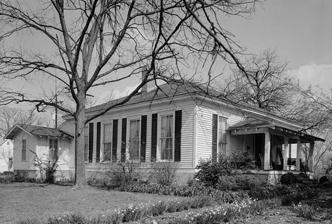
Building: Lucius Q. C. Lamar House
Country: United States of America
Year built: 1862
Historic house in Mississippi, United States United States historic place Lucius Q. C. Lamar House U.S. National Register of Historic Places U.S. National Historic Landmark Lucius Q. C. Lamar House in 1975 Show map of Mississippi Show map of the United States Interactive map showing the location of Lucius Q.C. Lamar House Location 616 North 14th Street, Oxford, Mississippi Coordinates 34°22′19.86″N 89°30′55.01″W / 34.3721833°N 89.5152806°W / 34.3721833; -89.5152806 Built 1869 NRHP reference No. 75001048 Significant dates Added to NRHP May 15, 1975 Designated NHL May 15, 1975 The Lucius Quintus Cincinnatus Lamar House is a historic house museum at 616 North 14th Street in Oxford, Mississippi .  Its mission is "to interpret the life and career of the distinguished 19th-century statesman L.Q.C. Lamar within the context of his times and to encourage the ideal of statesmanship in the 21st century". Admission is free and open to the public Fridays, Saturdays, and Sundays from 1-4 pm unless otherwise advertised. The house was designated a National Historic Landmark in 1975. Background The Lucius Q. C. Lamar House is a site significant for its association with Lucius Quintus Cincinnatus Lamar II , who lived there while a Congressman and U.S. cabinet member. Lamar was active in U.S. national politics but resigned from Congress in January 1861. He wrote the Mississippi Secession Ordinance and served in the Civil War as a cavalry officer. Lamar became a Congressman again in 1872 and later became Secretary of the Interior and then a justice of the Supreme Court . He opposed civil rights legislation, promoted industrial progress, and "symbolized the South's regained political respectability." Origins The house was built by Lucius and Virginia Lamar in 1869 and was owned by Lucius Lamar up until around 1888. While the house was the Lamar family's official residence as he expanded his law practice in Oxford, Mississippi, it later became his retreat when he was in the U.S. House of Representatives. Lamar passed ownership of the house to his oldest daughter, Fannie L. Mayes, in 1888. Over time, the house became neglected and started deteriorating. The house was listed on the National Register of Historic Places and further was declared a National Historic Landmark in 1975. Restoration In the year 2000, the Lamar House was included in the Mississippi Heritage Trust's "Ten Most Endangered List" for its " demolition by neglect ". In an effort to save the house, the Oxford-Lafayette County Heritage Foundation bought the house in 2004 for $425,000 with funds provided by the Mississippi Legislature. Later that year, it was named both a Mississippi and an Oxford landmark; three years later, restoration began on Lamar House. The total cost of this renovation amounted to $1.5 million which began in May 2007 and concluded in June, 2008. Aspects of this renovation included clearing the three acre lot of invasive plant species, replacing the foundation and roof of the house, and restoring the house's interior (including the hand painted frescoes in the main hallway). The restoration of the Lamar House was championed by the late Bill Russell who, as a member of the Oxford-Lafayette County Heritage Foundation, advocated for and oversaw much of the restoration process. Lucius Q. C. Lamar House, 2015 See also Wikimedia Commons has media related to Lamar House . List of National Historic Landmarks in Mississippi National Register of Historic Places listings in Lafayette County, Mississippi References